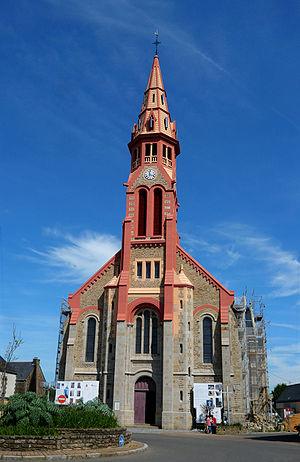
L'église de Saint-Lyphard. Peinture fraîche.
L’église Saint-Lyphard de l'Assomption est une église catholique située à Saint-Lyphard, en Loire-Atlantique.
La liste des églises de la Loire-Atlantique recense de la manière la plus complète possible les églises, cathédrales et basiliques situées dans le département français de la Loire-Atlantique.
Saint-Lyphard est une commune de l'Ouest de la France, située dans le département de la Loire-Atlantique, en région Pays de la Loire. Elle fait partie du pays de Guérande, un des pays traditionnels de Bretagne.